Saddleback Point

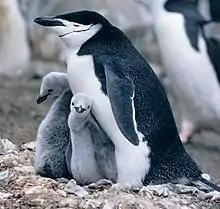
The IBA is an important breeding site for chinstrap penguins

Saddleback Point is a headland on the northern coast of Elephant Island, in the South Shetland Islands of Antarctica. The site lies to the west of Point Wild.